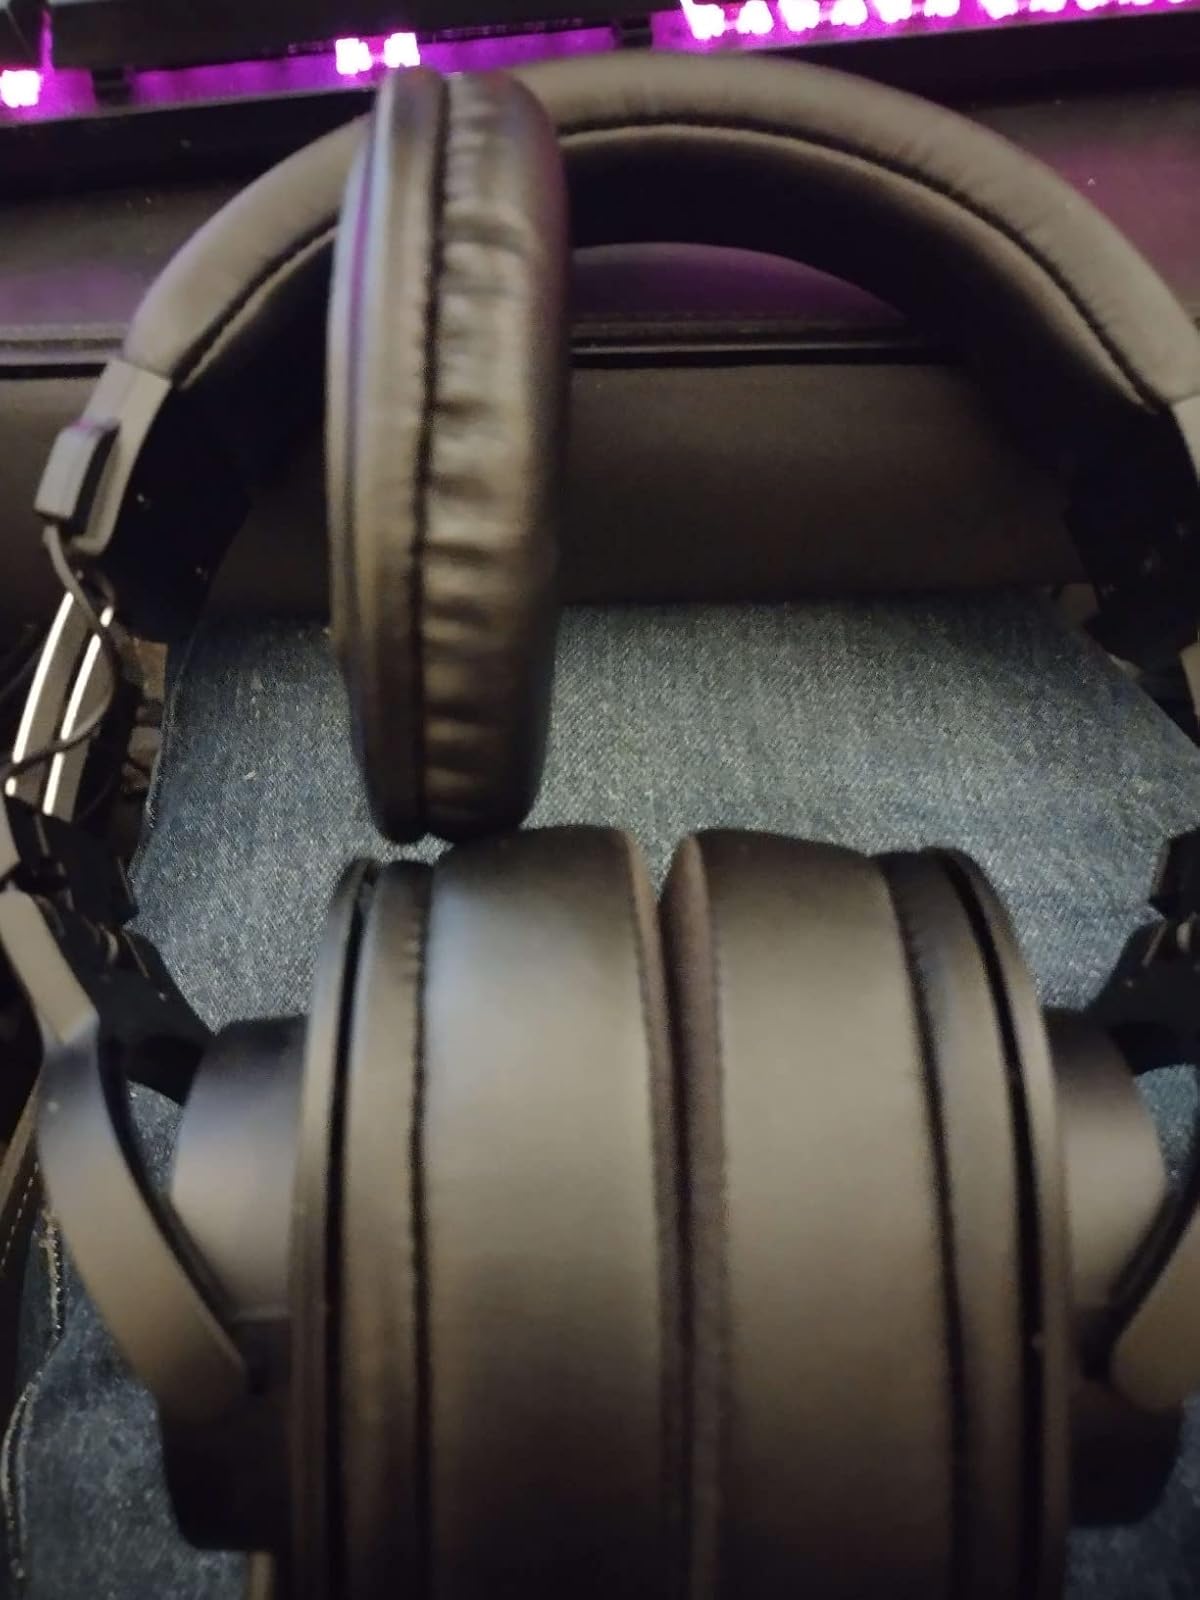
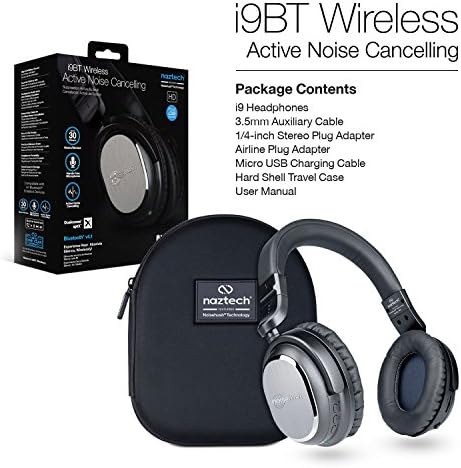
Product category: headphones
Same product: no